Roan (horse)

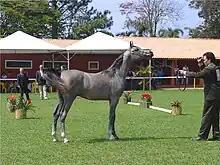
A young gray horse may appear roan, but becomes lighter with age.

Roans are sometimes mistaken for grays. However, grays lighten with age, while roans do not. Gray is one of the most common coat colors found in horses, and is found in almost all breeds. The defining characteristic of the gray coat is that it becomes progressively lighter over time. Gray foals may be born any color, and there may be no indication of the future gray coat at birth. Mature grays may retain none of their original coat color, and have a "white" coat, while the color of the skin and eyes is unchanged. The first white hairs are usually seen around the muzzle and eyes. As a gray may go from entirely colored to entirely white over the course of its life, the process of "graying out" can, at times, closely resemble roan. Thoroughbred and Arabian Horses registered as "roan" are often gray, especially chestnuts turning gray. Unlike grays, roans do not develop more white hair with age, and without white markings, roans retain colored heads.